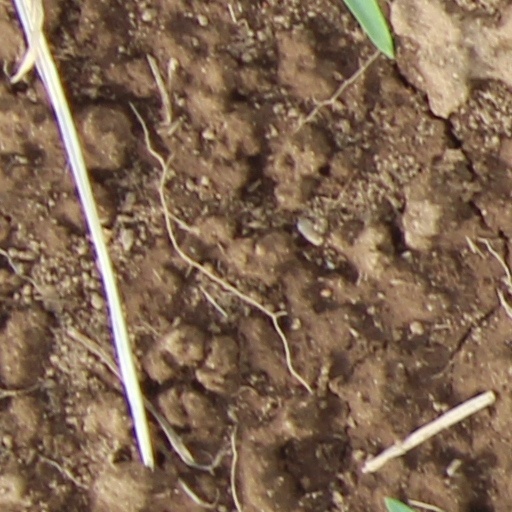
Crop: wheat